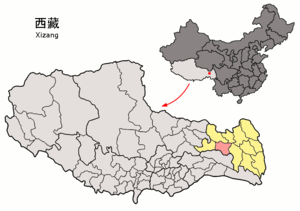
Le xian de Lhorong est un district administratif de la région autonome du Tibet en Chine. Il est placé sous la juridiction de la préfecture de Qamdo.